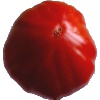
Label: Tomato 3